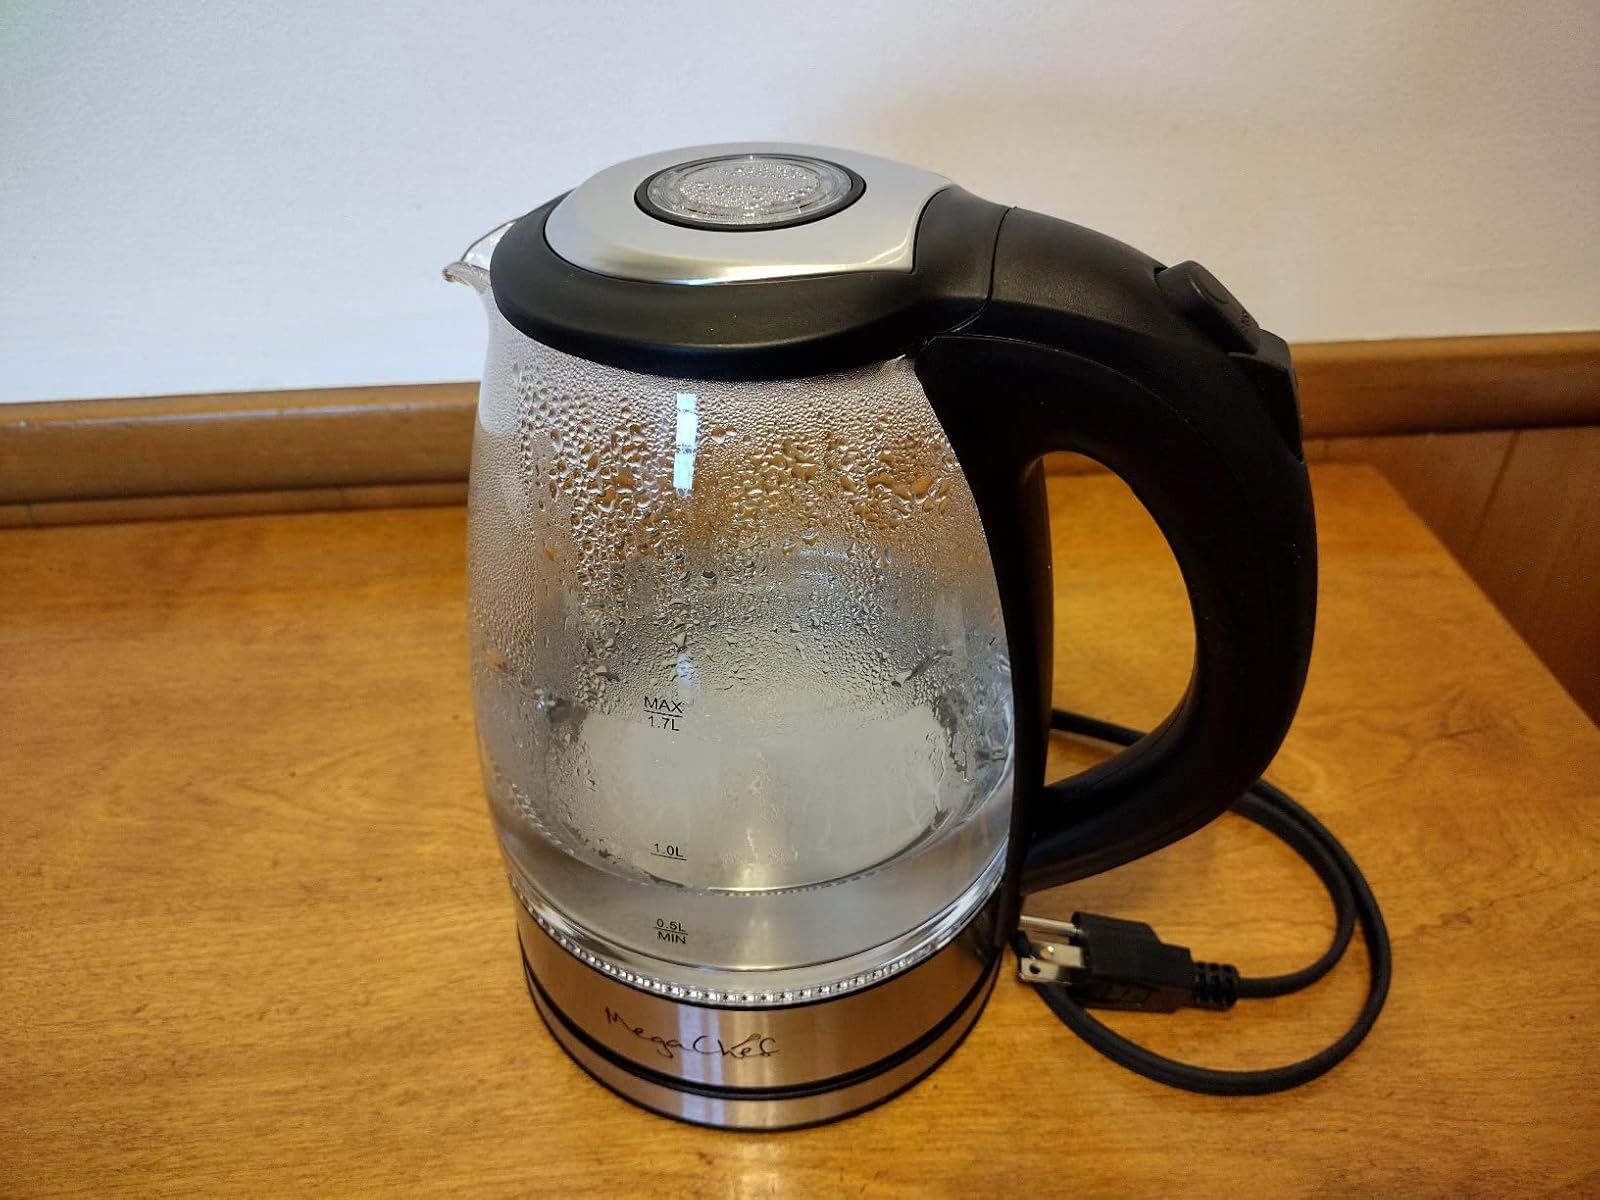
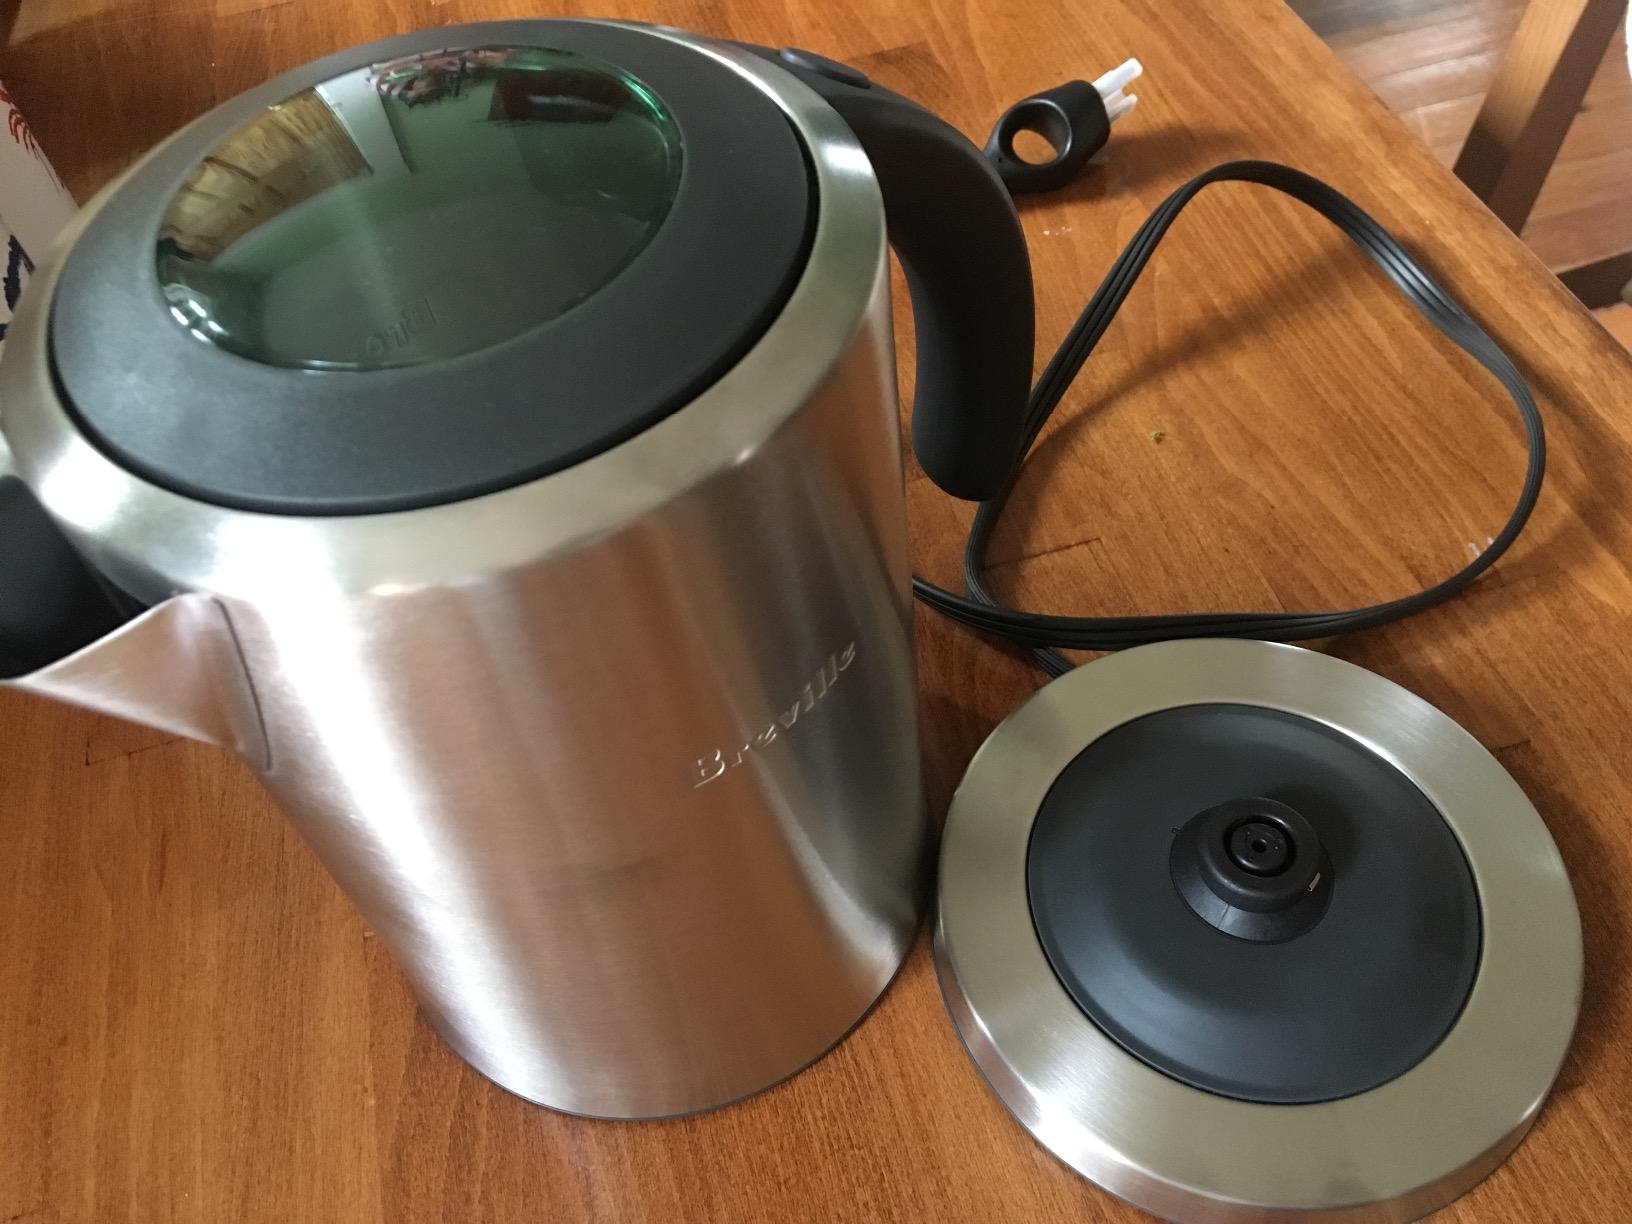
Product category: items_kettle
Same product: no